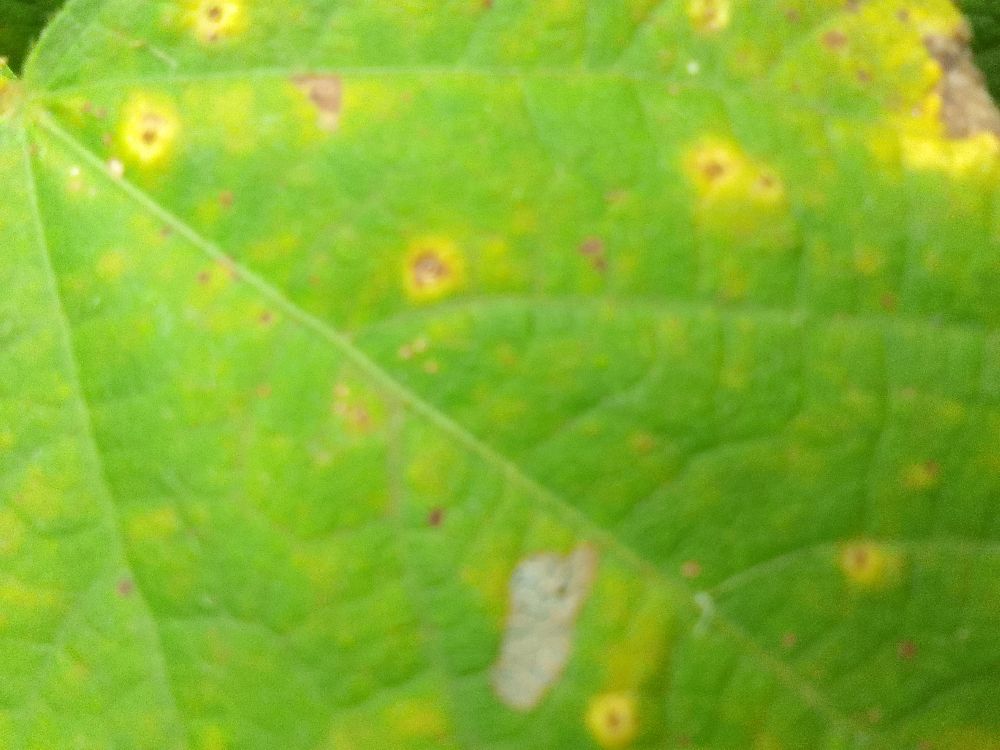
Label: rust